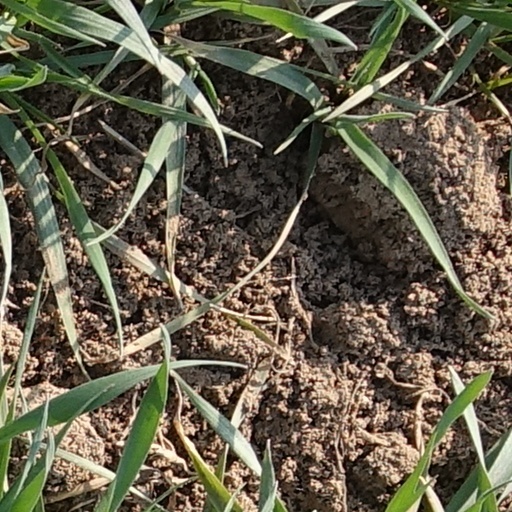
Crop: wheat